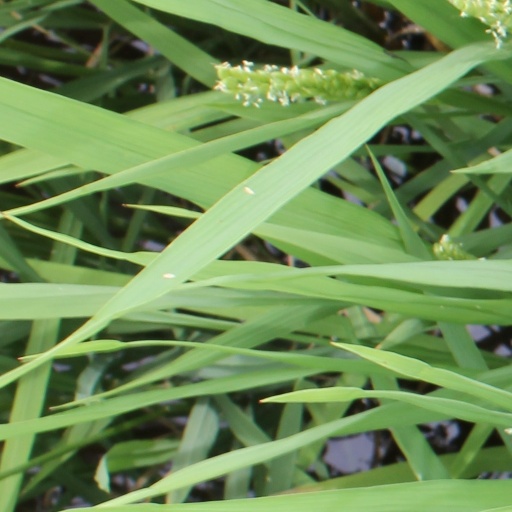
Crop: rice